Beth Bloom

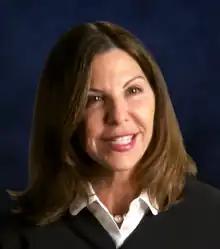

Beth Francine Bloom (born June 24, 1962) is a United States district judge of the United States District Court for the Southern District of Florida and former Florida circuit court judge.